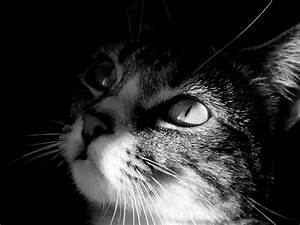
Label: cat